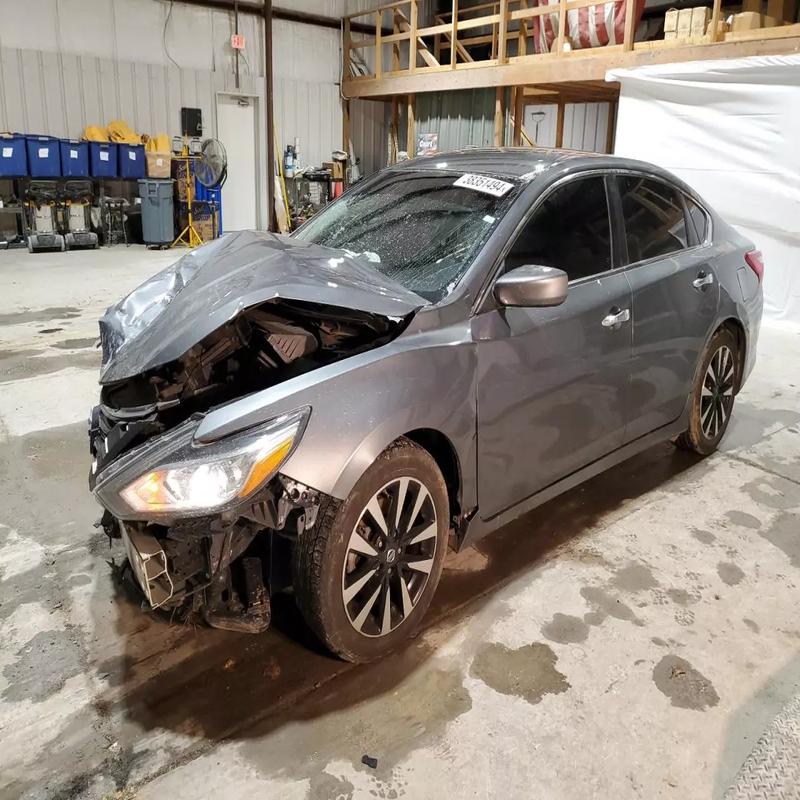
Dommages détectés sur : pare-choc avant, capot, aile avant gauche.
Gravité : majeur